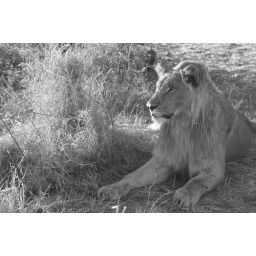
Younger male lion hanging out near the watering hole